Sea Otter Classic

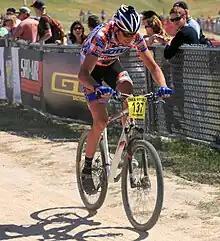
Ryan Trebon during the Elite Men's Short Track race at the 2009 Sea Otter Classic in Laguna Seca

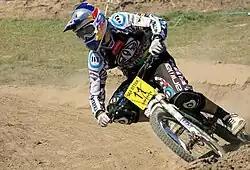
Gee Atherton at the 2009 Sea Otter Classic

The Sea Otter Classic is a bicycling and outdoor sports festival and exposition held each spring since 1991 at the WeatherTech Raceway Laguna Seca in Monterey, California. The four-day event is considered the world's largest cycling festival, drawing nearly 10,000 professional and amateur athletes and 74,000 fans. The Sea Otter Classic is named in honor of the southern sea otter, an indigenous mammal which flourishes along the neighboring Pacific coast.